David Irving (American football)

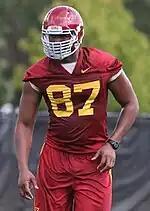
Irving with Iowa State in 2013

Irving grew up in Compton, California, but moved to San Jacinto, California as a youth and attended San Jacinto High School, where he played defensive tackle and tight end as a senior, recording 76 tackles (15 for loss), 7 sacks, 5 forced fumbles, 4 fumble recoveries, 19 receptions for 298 yards and 4 touchdowns.